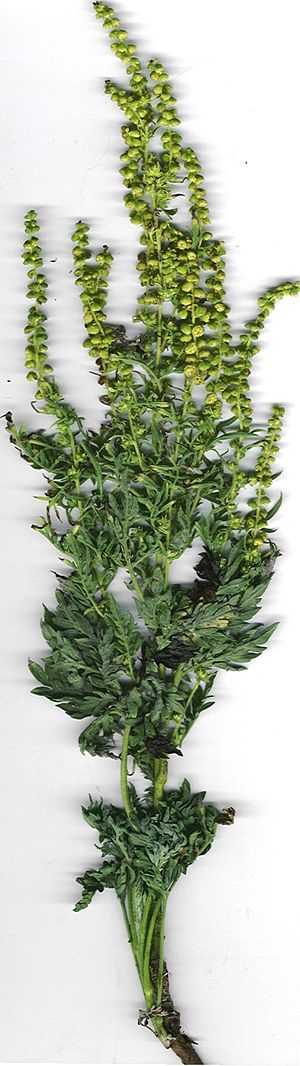
Bynkeambrosie
Bynkeambrosie, også skrevet Bynke-Ambrosie, er en 50-120 cm høj, enårig urt, der findes på agerjord, affaldspladser og i haver.